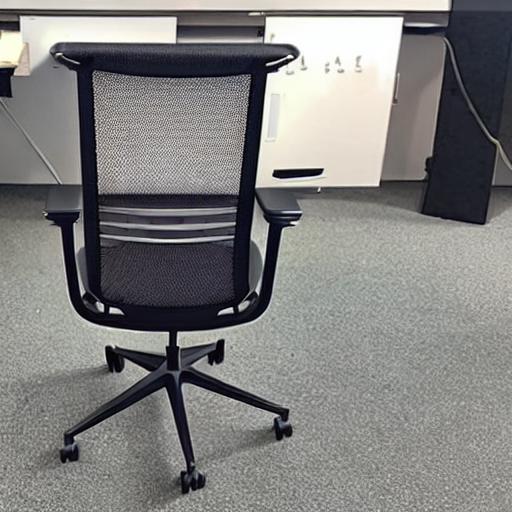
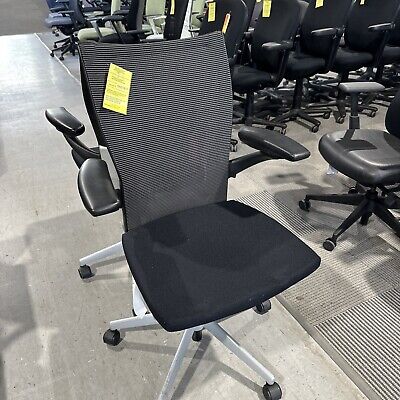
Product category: items_chair
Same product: no